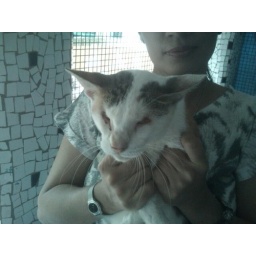
PS, the woman who runs the cat sanctuary in the Bombay animal hospital, holds up a blind cat.